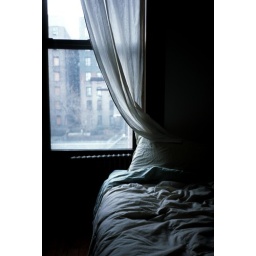
whether i would rather keep my bed by the window or my desk...